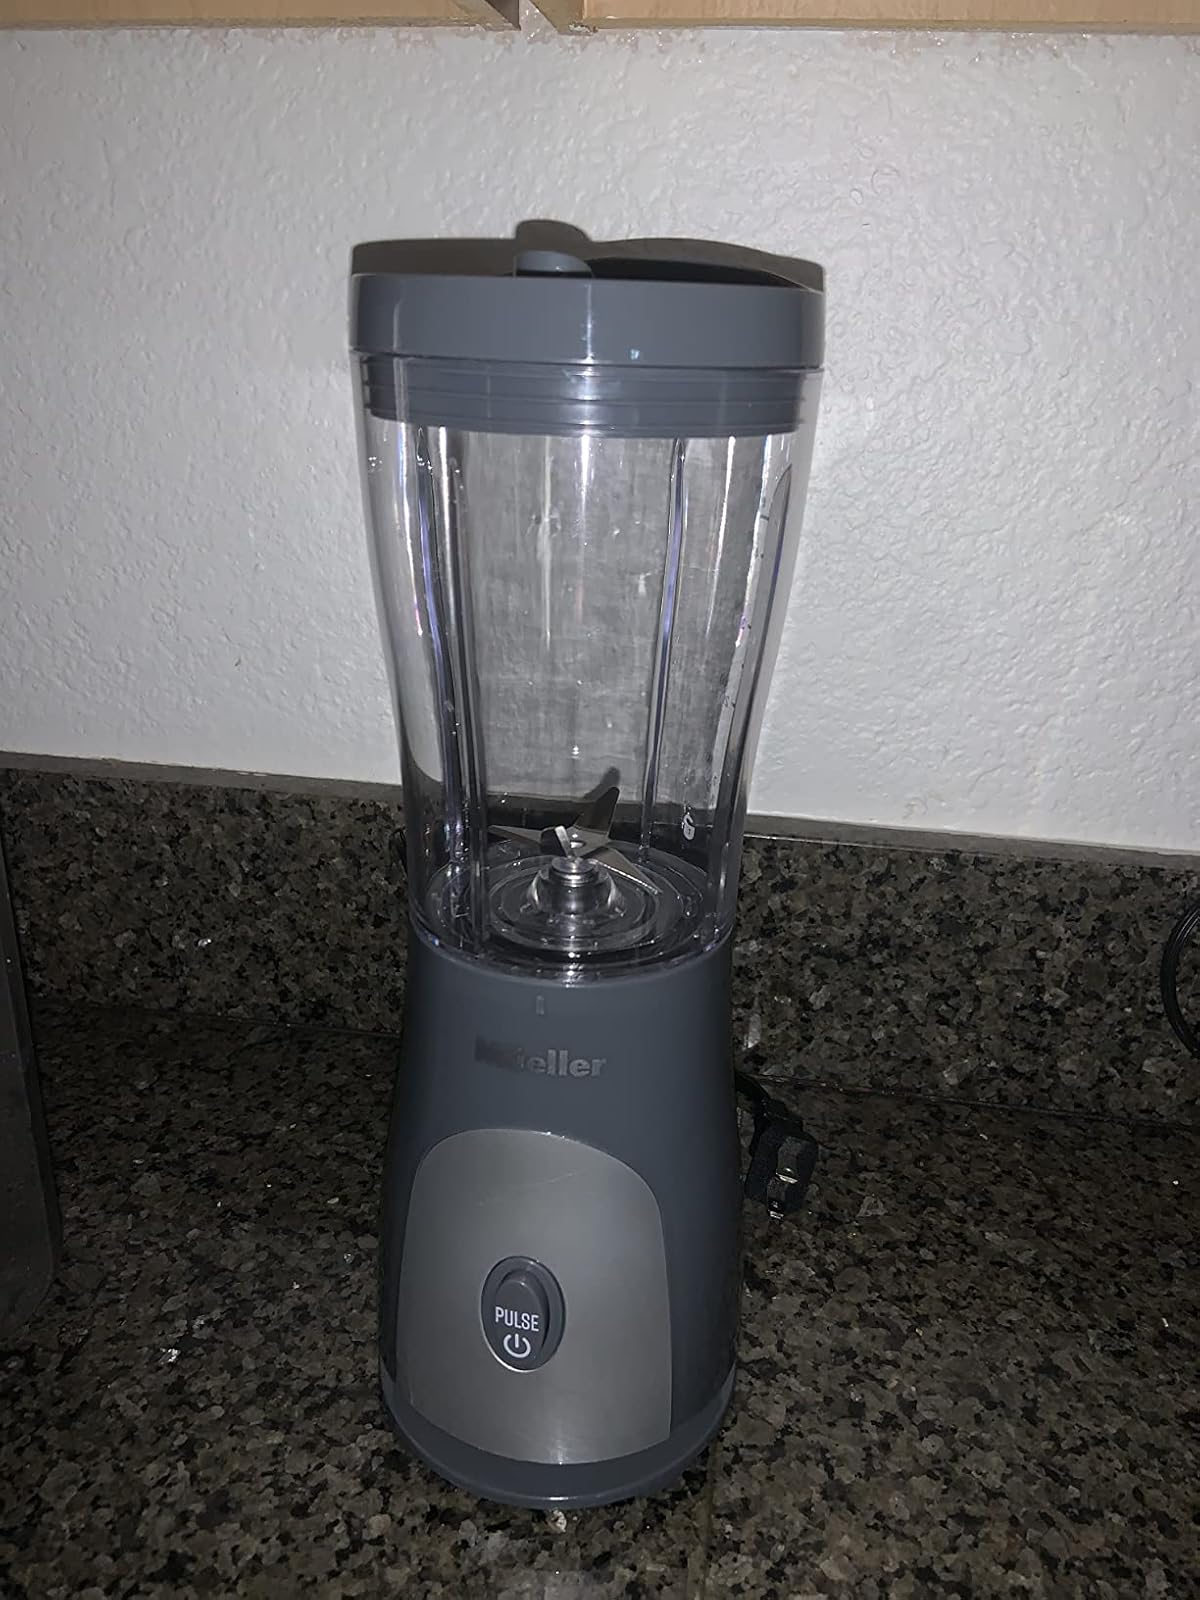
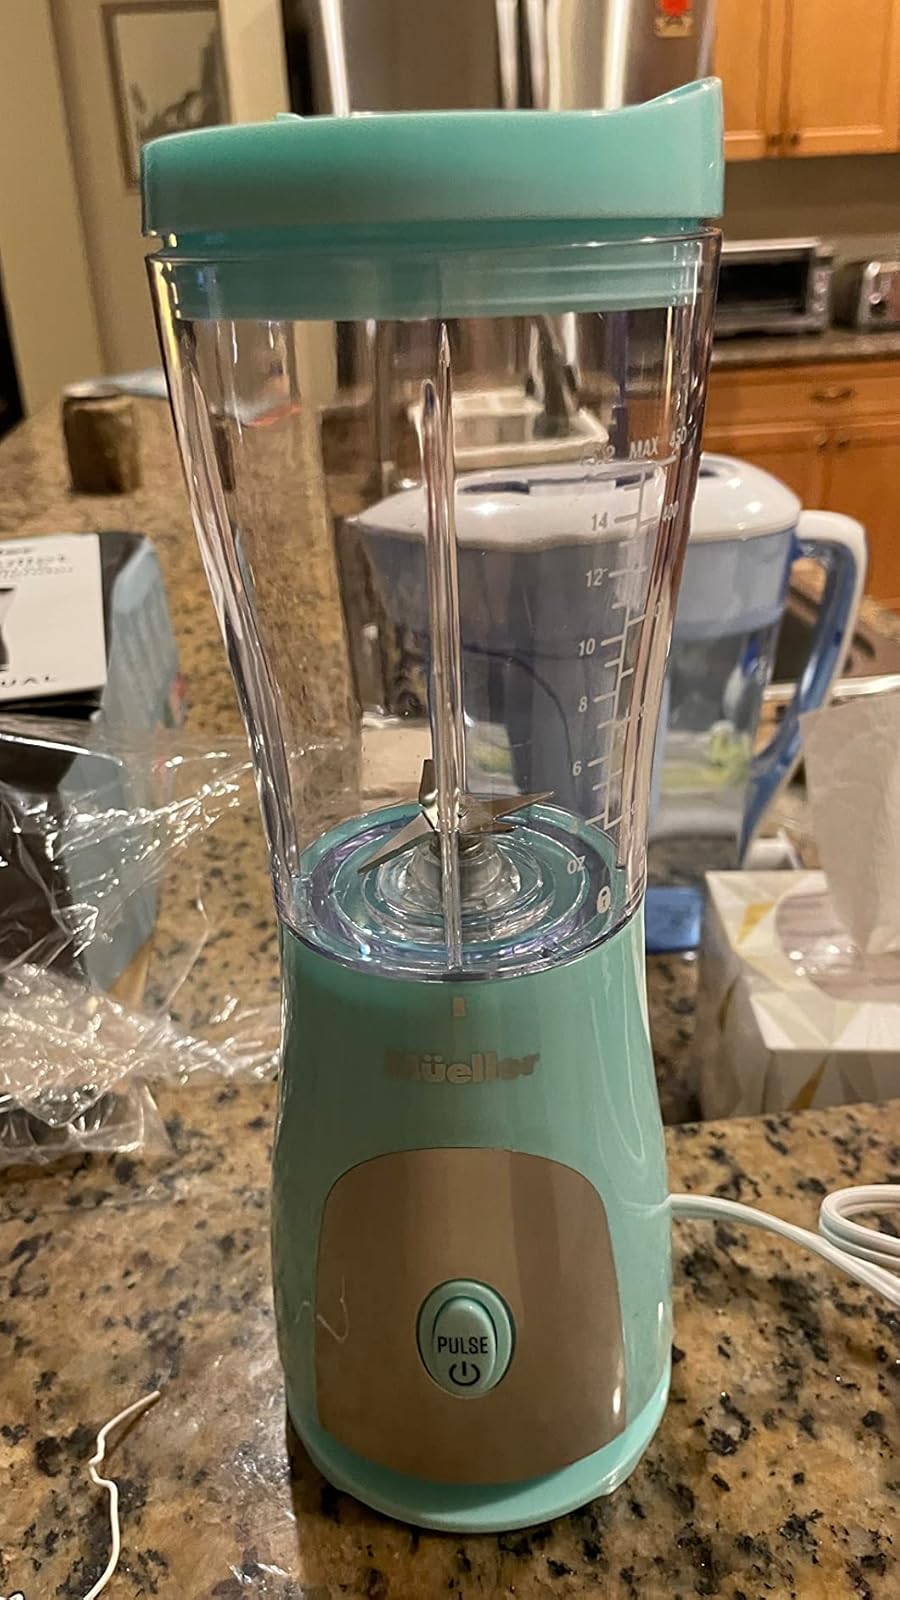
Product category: items_blender
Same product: no